Question: Where are they?
Tambaya: A ina suke?
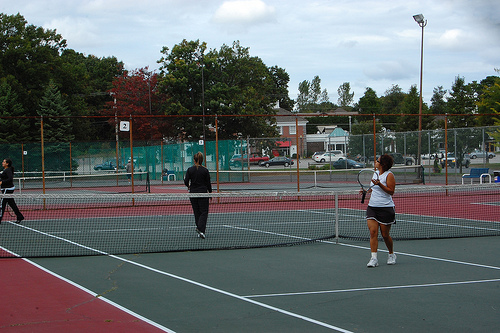
Answer: Tennis Court.
Amsa: Filin tanis.